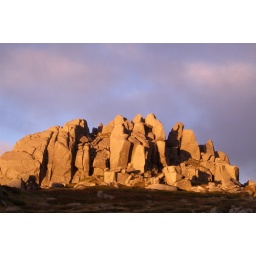
We camped just below this beautiful rock formation. it glowed a beautiful orange as the sunset.